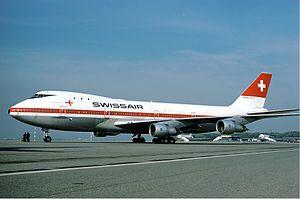
Swissair était la compagnie aérienne nationale suisse. Elle a été fondée en 1931 par Balz Zimmermann et par le pionnier de l’aviation Walter Mittelholzer. SAirGroup fait faillite le 2 octobre 2001 et cesse son activité en mars 2002. La compagnie arborait la croix suisse comme marque distinctive.